Annie Besant

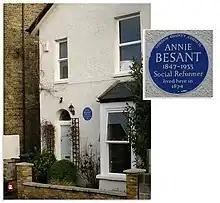
Annie Besant's house, 39 Colby Road, Upper Norwood, now bearing a blue plaque

Besant began in 1874 to write for the "National Reformer", the organ of the National Secular Society (NSS), run by Charles Bradlaugh. She also continued to write for Thomas Scott's small press. On the account given by W. T. Stead, Besant had encountered the "National Reformer" on sale in the shop of Edward Truelove. Besant had heard of Bradlaugh from Moncure Conway. She wrote to Bradlaugh and was accepted as an NSS member. She first heard him speak on 2 August 1874.